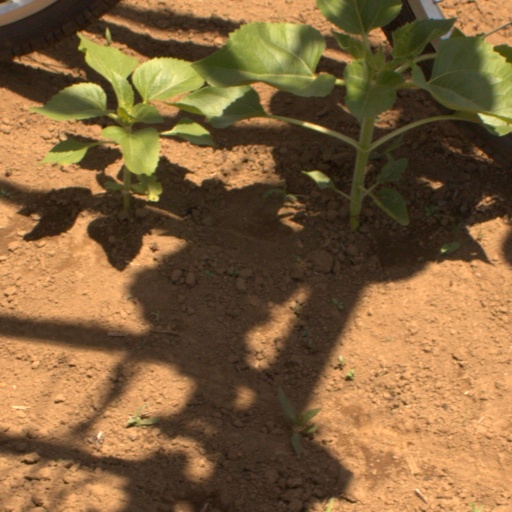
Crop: Jerusalem artichoke